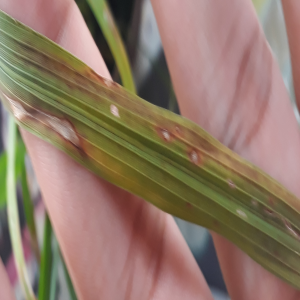
Disease: Blast